Catholic Church in the Isle of Man

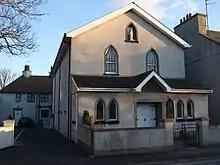
St Mary's Catholic Church, Castletown.

St. Patrick's Isle, near Peel, is said to be the place where St Patrick first set foot upon the Isle of Man in 444 while returning from Roman Britain to Gaelic Ireland. Having established Christianity among the Manx people, he appointed Breton missionary priest St. Germanus of Man as bishop, to oversee the further Christianization of the Manx people.